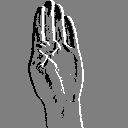
ASL letter: b